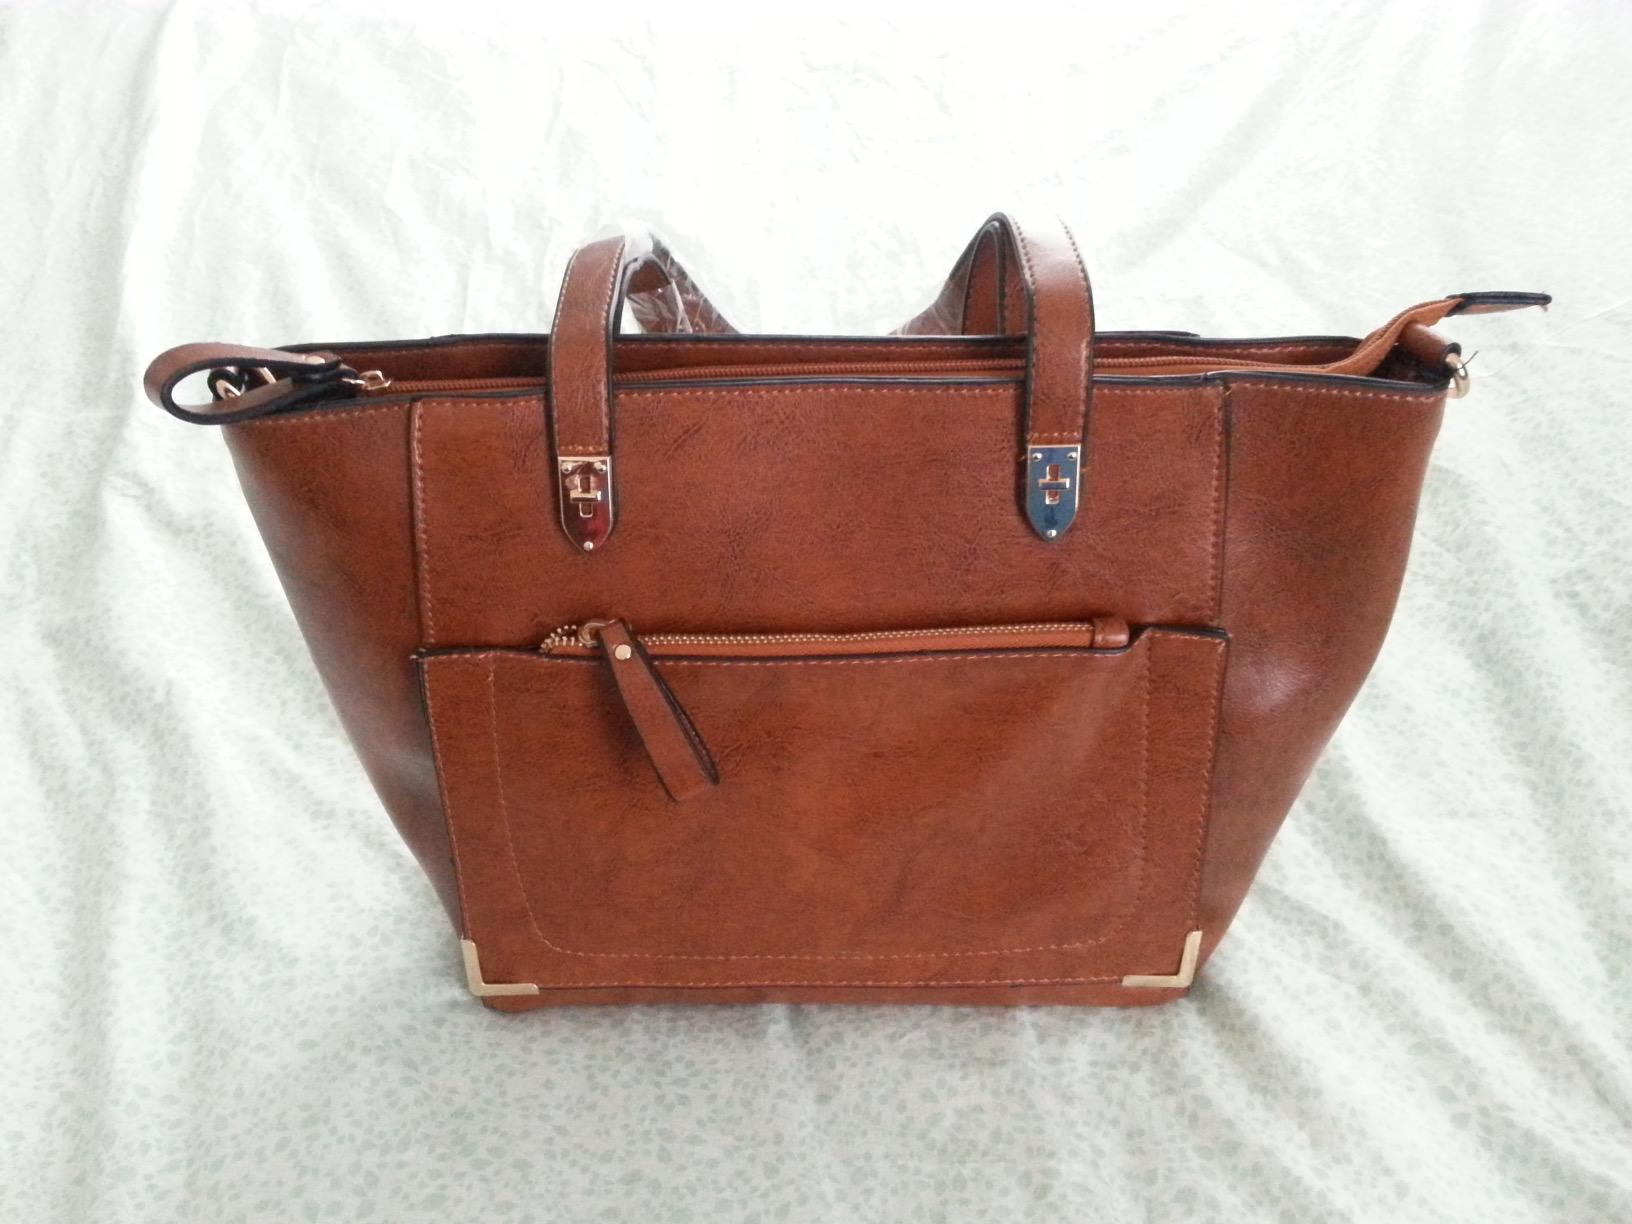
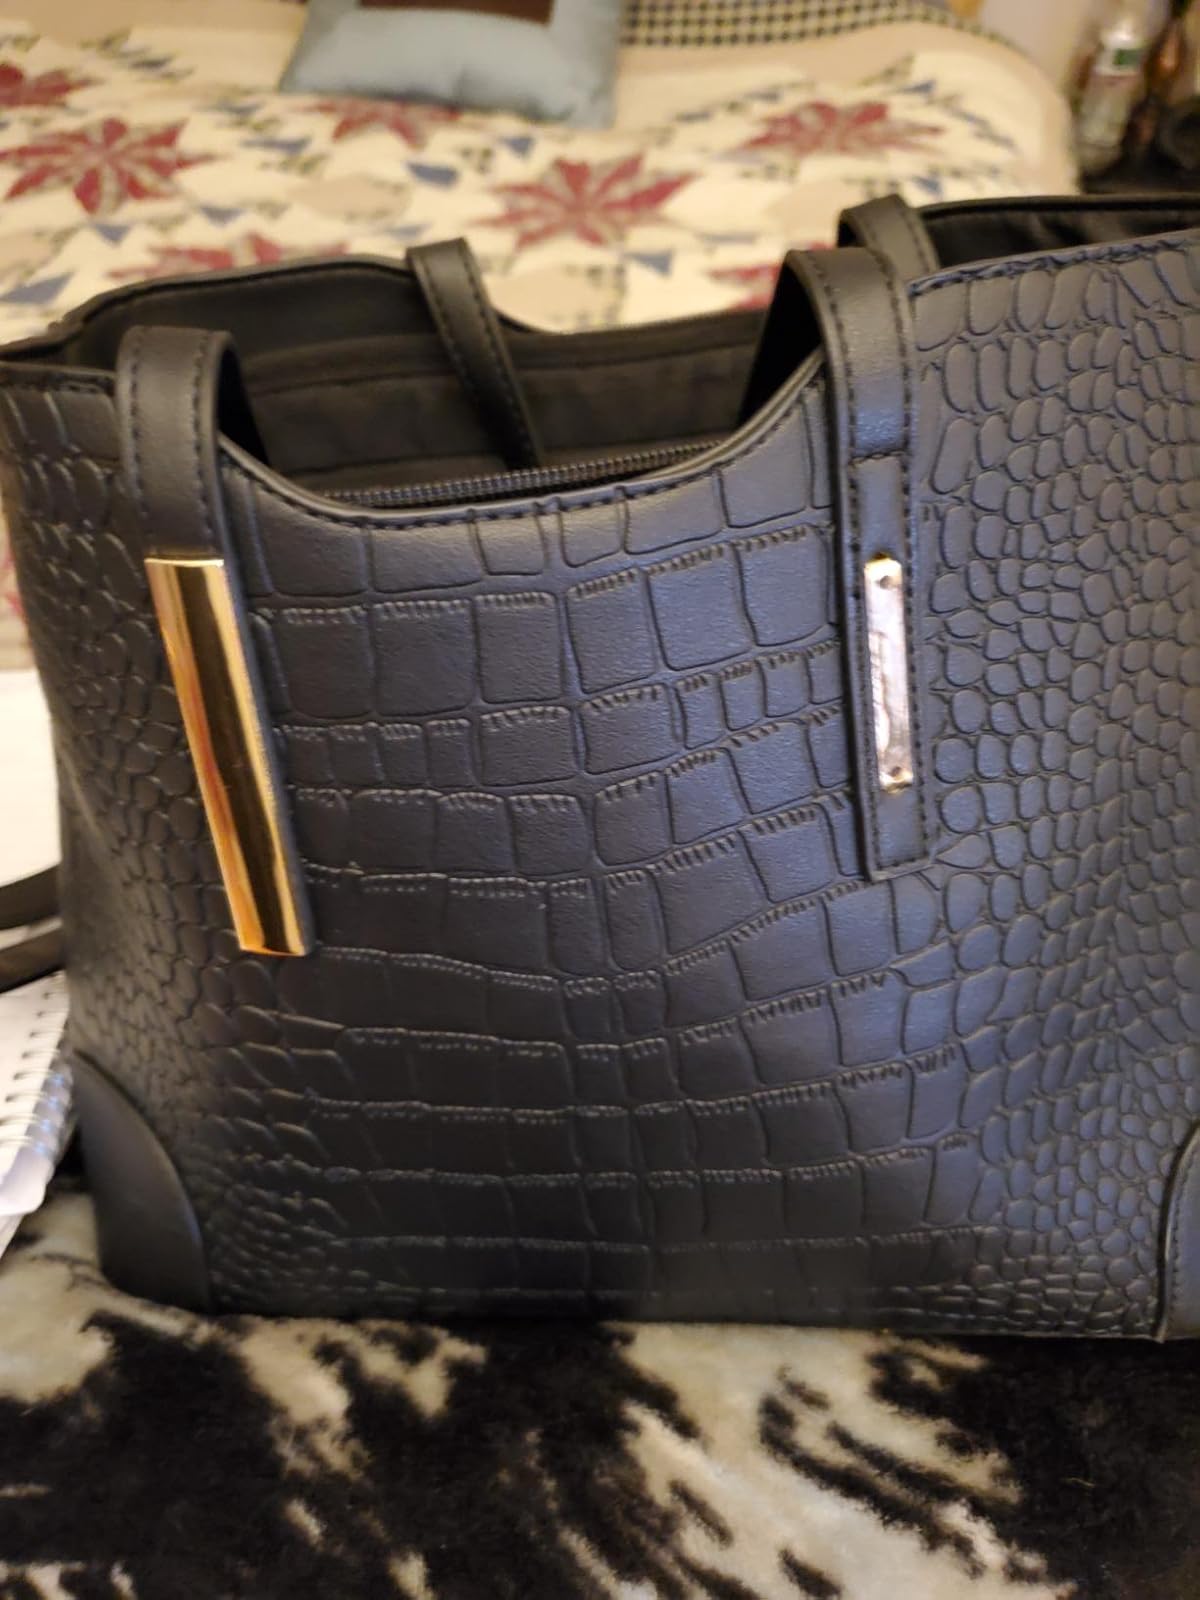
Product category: accessories_handbag
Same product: no